Sukehiro Hasegawa

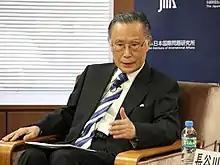
Sukehiro Hasegawa at the JIIA Forum in 2018

From April 2007 to March 2016, Hasegawa had been teaching at Hosei University on peace-building, international organizations, contemporary foreign policy and global governance. He has been an invited as a speaker and a senior mentor at many meetings, conferences and seminars including those held in Kuala Lumpur, Malaysia in 2009, Cairo, Egypt in 2009 and 2010, Yaoundé, Cameroon in 2012, Hiroshima and Tokyo, Japan in 2007–2013 on peacekeeping and peacebuilding operations.